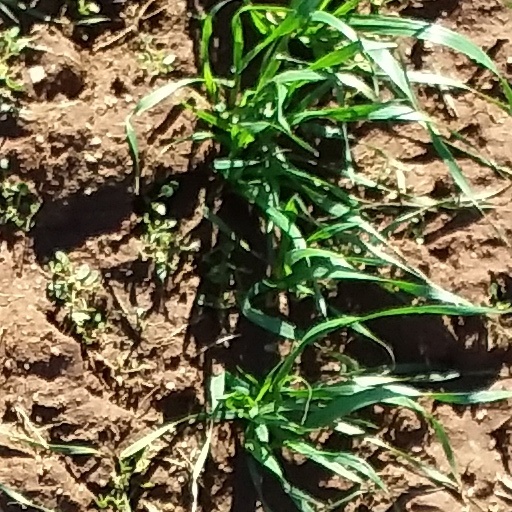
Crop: wheat